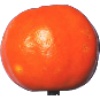
Label: clementine